Describe the emotion expressed in this image:  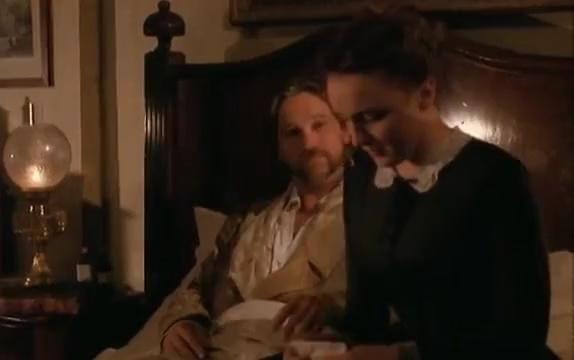
This person displays Suffering, valence and arousal with low intensity.